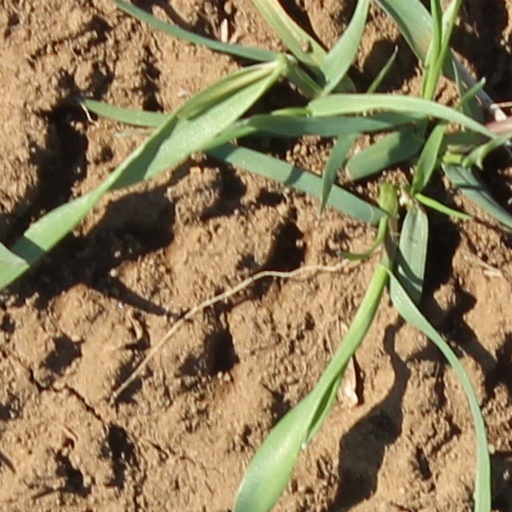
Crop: wheat